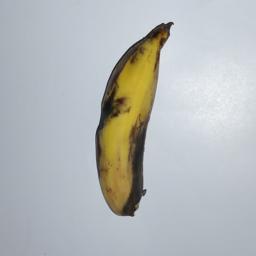
Banana variety: Champa Kola